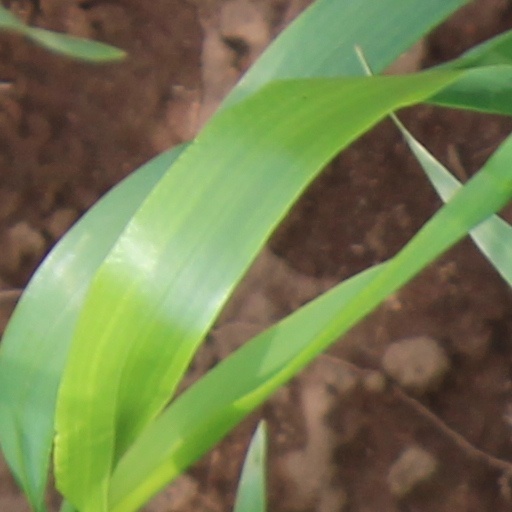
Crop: wheat